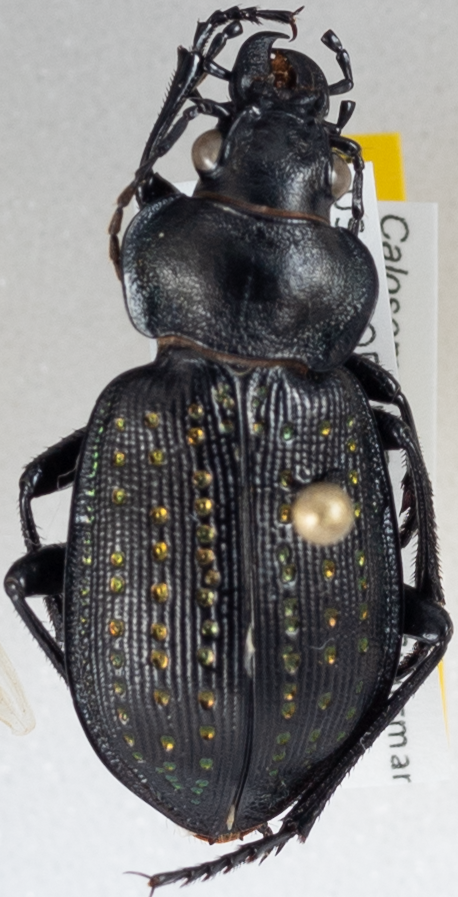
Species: Calosoma calidum
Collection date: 2023-07-18
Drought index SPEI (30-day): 0.332
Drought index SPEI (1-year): -0.1
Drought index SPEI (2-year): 1.13